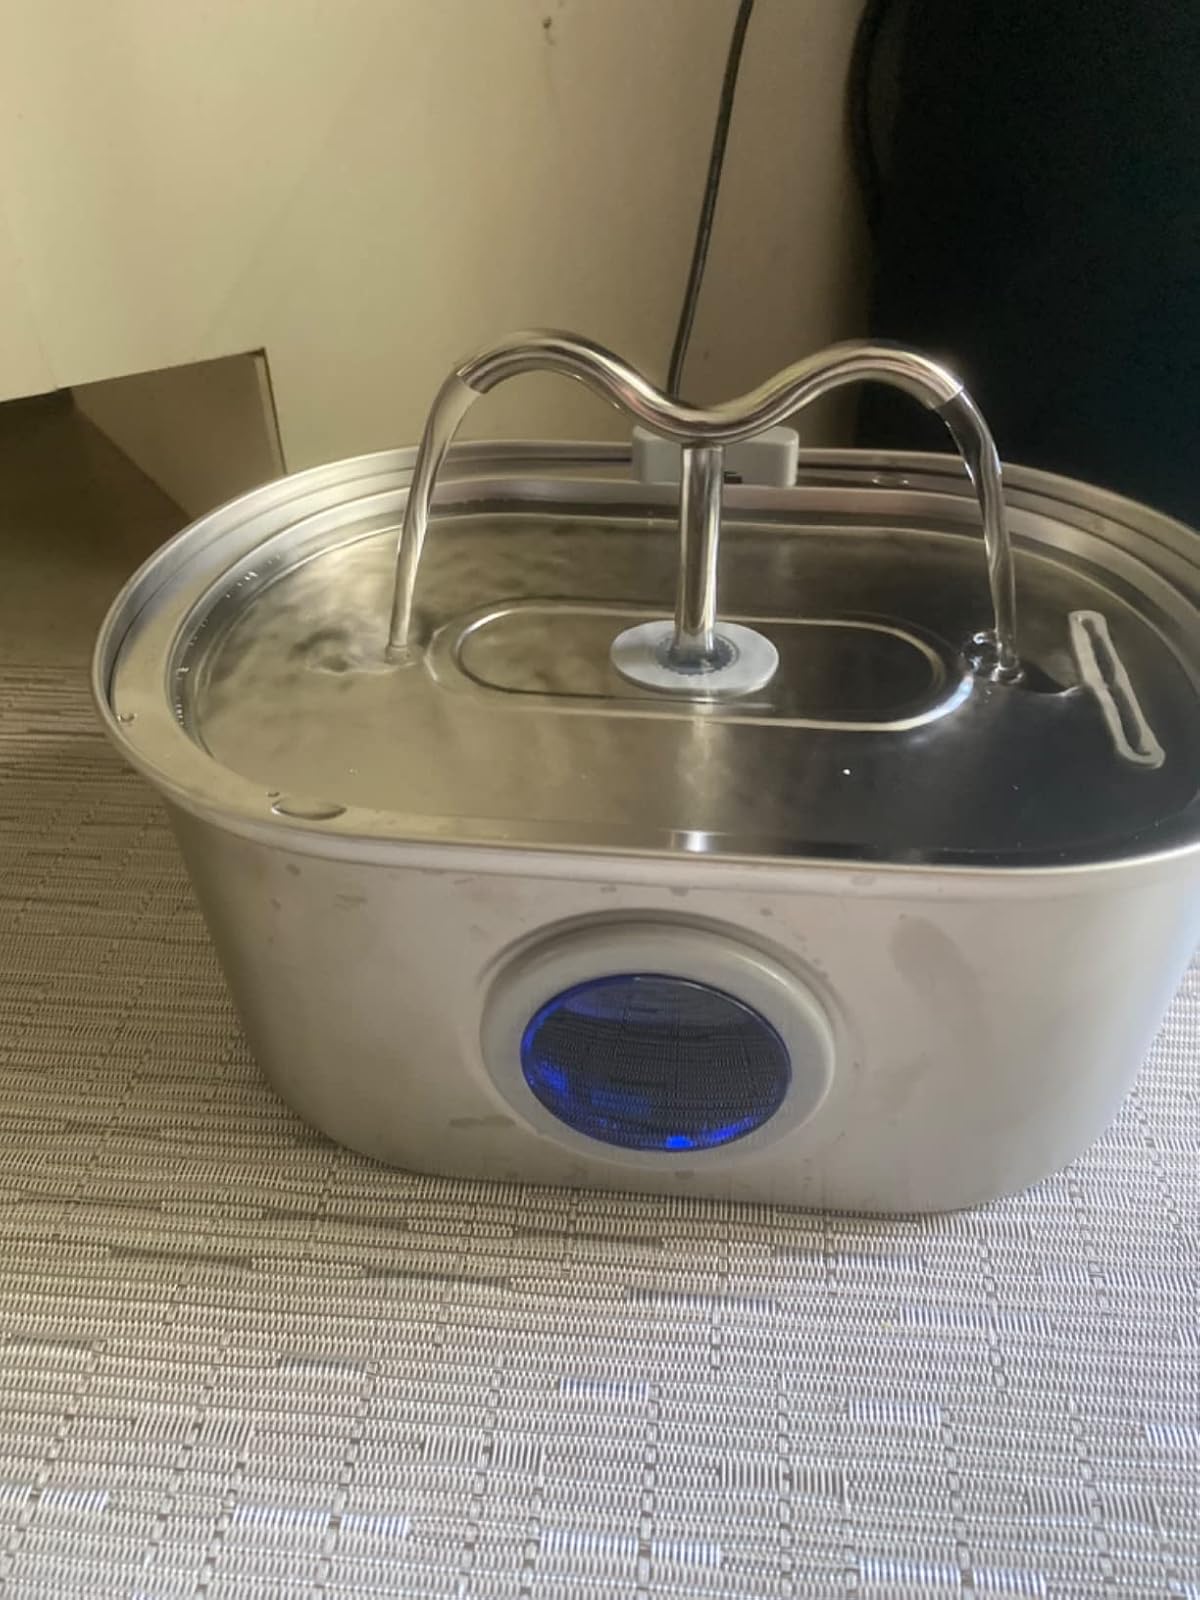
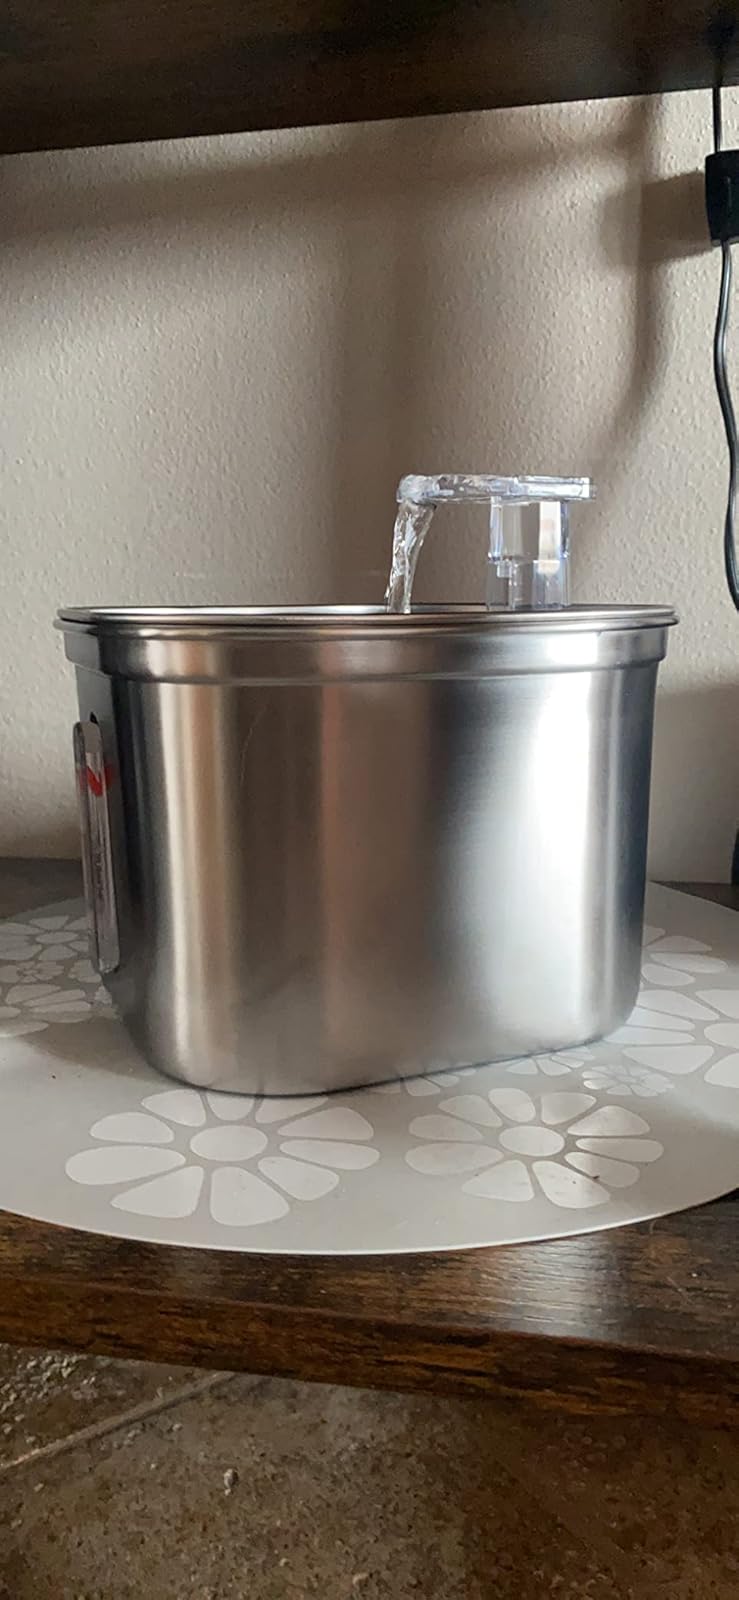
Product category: items_bowl
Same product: no